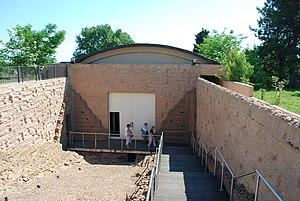
Vue des tombes macédoniennes de Mieza (Naousa).